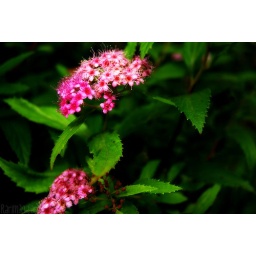
Some pink flowers in my garden.